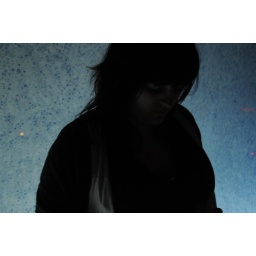
we were at this really cool bar so we took photos in front of their cool blue wall.